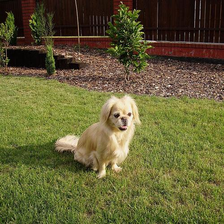
Species: dog
Breed: japanese chin